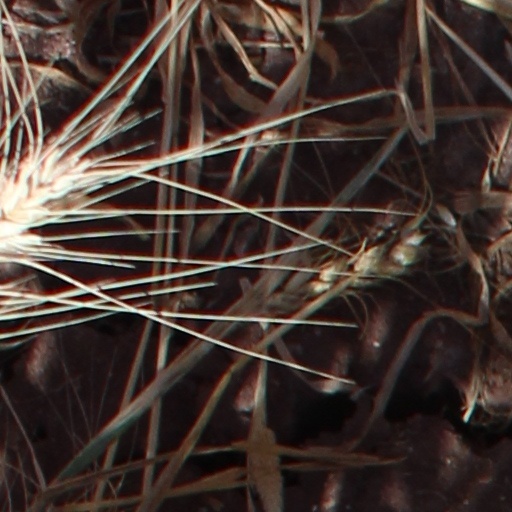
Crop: wheat